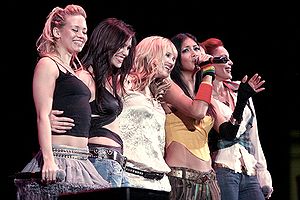
The Pussycat Dolls
The Pussycat Dolls
The Pussycat Dolls var en amerikansk musik- og dansegruppe med udelukkende kvindelige medlemmer etableret af koreografen Robin Antin. Da gruppen i 2003 fik en pladekontrakt, bestod den af Melody Thornton, Kimberly Wyatt, Ashley Roberts, Carmit Bachar, Jessica Sutta og forsangeren Nicole Scherzinger. I 2008 forlod Carmit Bachar gruppen, der fortsatte som kvintet til opløsningen i 2010.